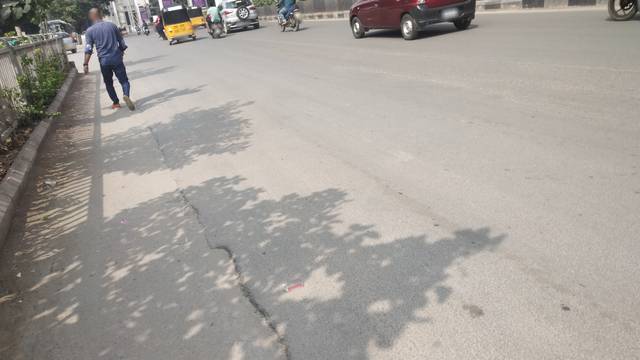
Region: India
Coordinates: 17.447, 78.384